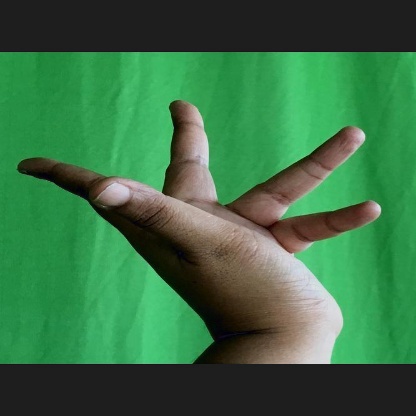
Mudra: Alapadmam